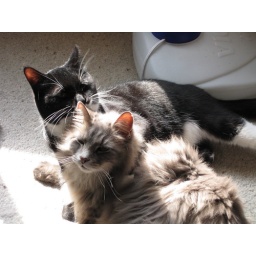
A normally dignified cat being hugged by a ne'er-do-well street cat. Aww.